Democratic Progressive Party

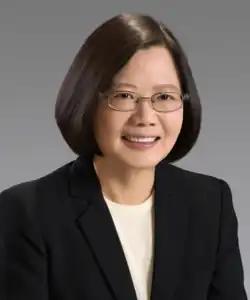
Tsai Ing-wen, the second DPP President (2016–2024) and the leader of the DPP (2008–2022). Tsai is the first female leader of the DPP.

In the national elections held in early months of 2008, the DPP won less than 25% of the seats (38.2% vote share) in the new Legislative Yuan while its presidential candidate, former Kaohsiung mayor Frank Hsieh, lost to KMT candidate Ma Ying-jeou by a wide margin (41.55% vs. 58.45%). In May, the DPP elected moderate Tsai Ing-wen as their new leader over fundamentalist Koo Kwang-ming. Tsai became the first female leader of the DPP and the first female leader to lead a major party in Taiwan.